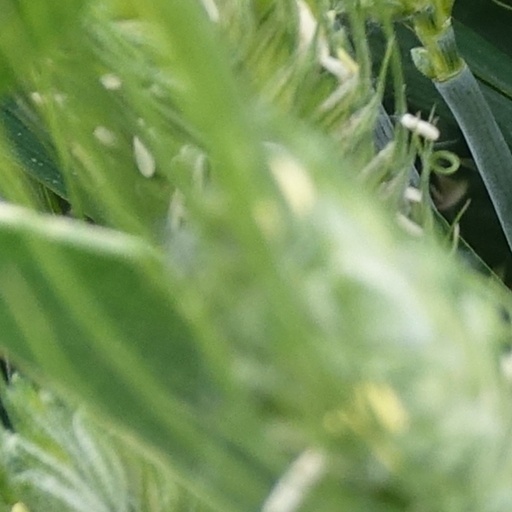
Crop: wheat